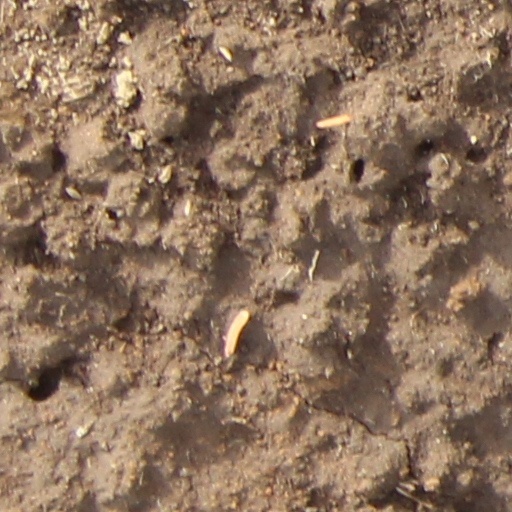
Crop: wheat